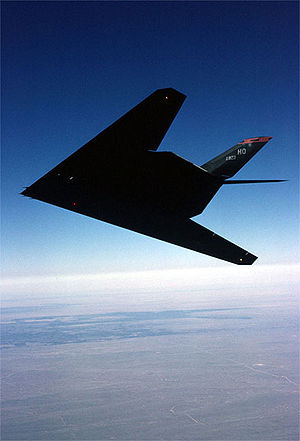
Stealth-teknologi
F-117 Nighthawk er et eksempel på et kampfly med stealth teknologi
Stealth-teknologi dækker et bredt spektrum af teknikker, der bruges til at gøre fly, skibe og missiler mindre synlige på radar, infrarød teknologi eller andre teknologier, der er beregnet på at se dem.